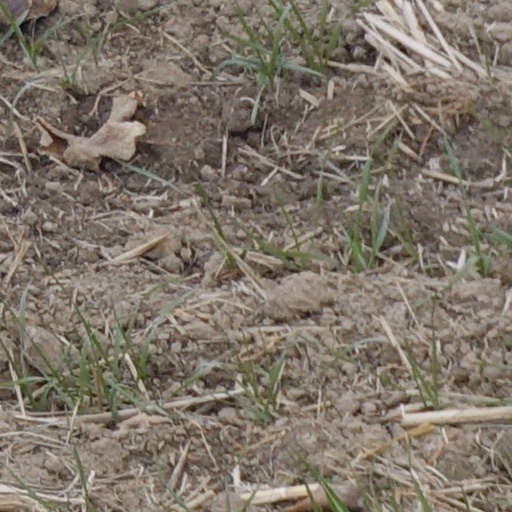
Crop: wheat